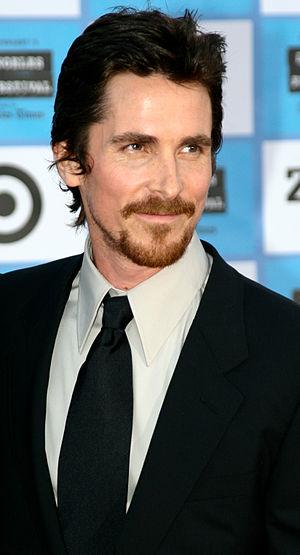
Fighter ou Le coup de grâce au Québec est un film dramatique américain réalisé par David O. Russell, sorti en 2010. Inspiré de la vie du boxeur professionnel Micky Ward, incarné par Mark Wahlberg, et de son demi-frère Dicky Eklund, interprété par Christian Bale, le film met également en vedette Amy Adams et Melissa Leo, respectivement dans les rôles de la petite amie de Ward et de la mère de Ward et d'Eklund. Fighter marque la troisième collaboration entre Russell et Wahlberg après Les Rois du désert et J'adore Huckabees et la première entre le réalisateur avec Adams et Bale, qui se retrouveront pour American Bluff, en 2013.